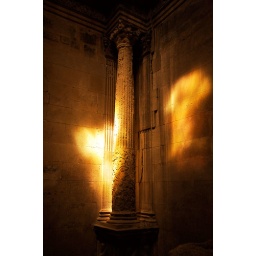
An ancient Roman column lit by stained glass inside the 11th century church in the Alyschamps, Arles